History of the Montreal Canadiens

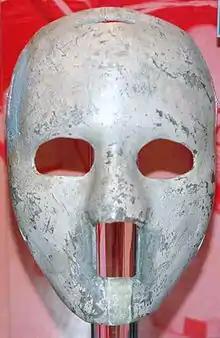
A white, fibreglass mask with numerous scratches on the surface. It has cutouts for the eyes and mouth.

Morenz's return to Montreal lasted less than a season: in January 1937, while being checked by Chicago's Earl Seibert, his skate caught on the ice and Morenz broke his leg in four places. He never recovered, and died of a coronary embolism on March 8. Aurel Joliat offered a different explanation of his death: "Howie loved to play hockey more than anyone ever loved anything, and when he realized that he would never play again, he couldn't live with it. I think Howie died of a broken heart." On the day of his funeral, 50,000 people filed past Morenz's casket at centre ice of the Montreal Forum to pay their last respects to the man the media called "the Babe Ruth of hockey". A benefit game in November 1937 raised $20,000 for Morenz's family as the NHL All-Stars defeated the Montreal Canadiens 6–5. Morenz was one of the first players elected to the Hockey Hall of Fame when it was created in 1945.